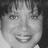
Emotion: happy